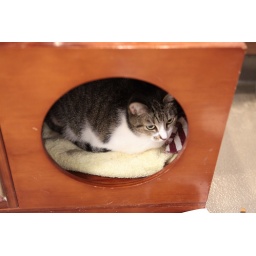
Cat in cat tree